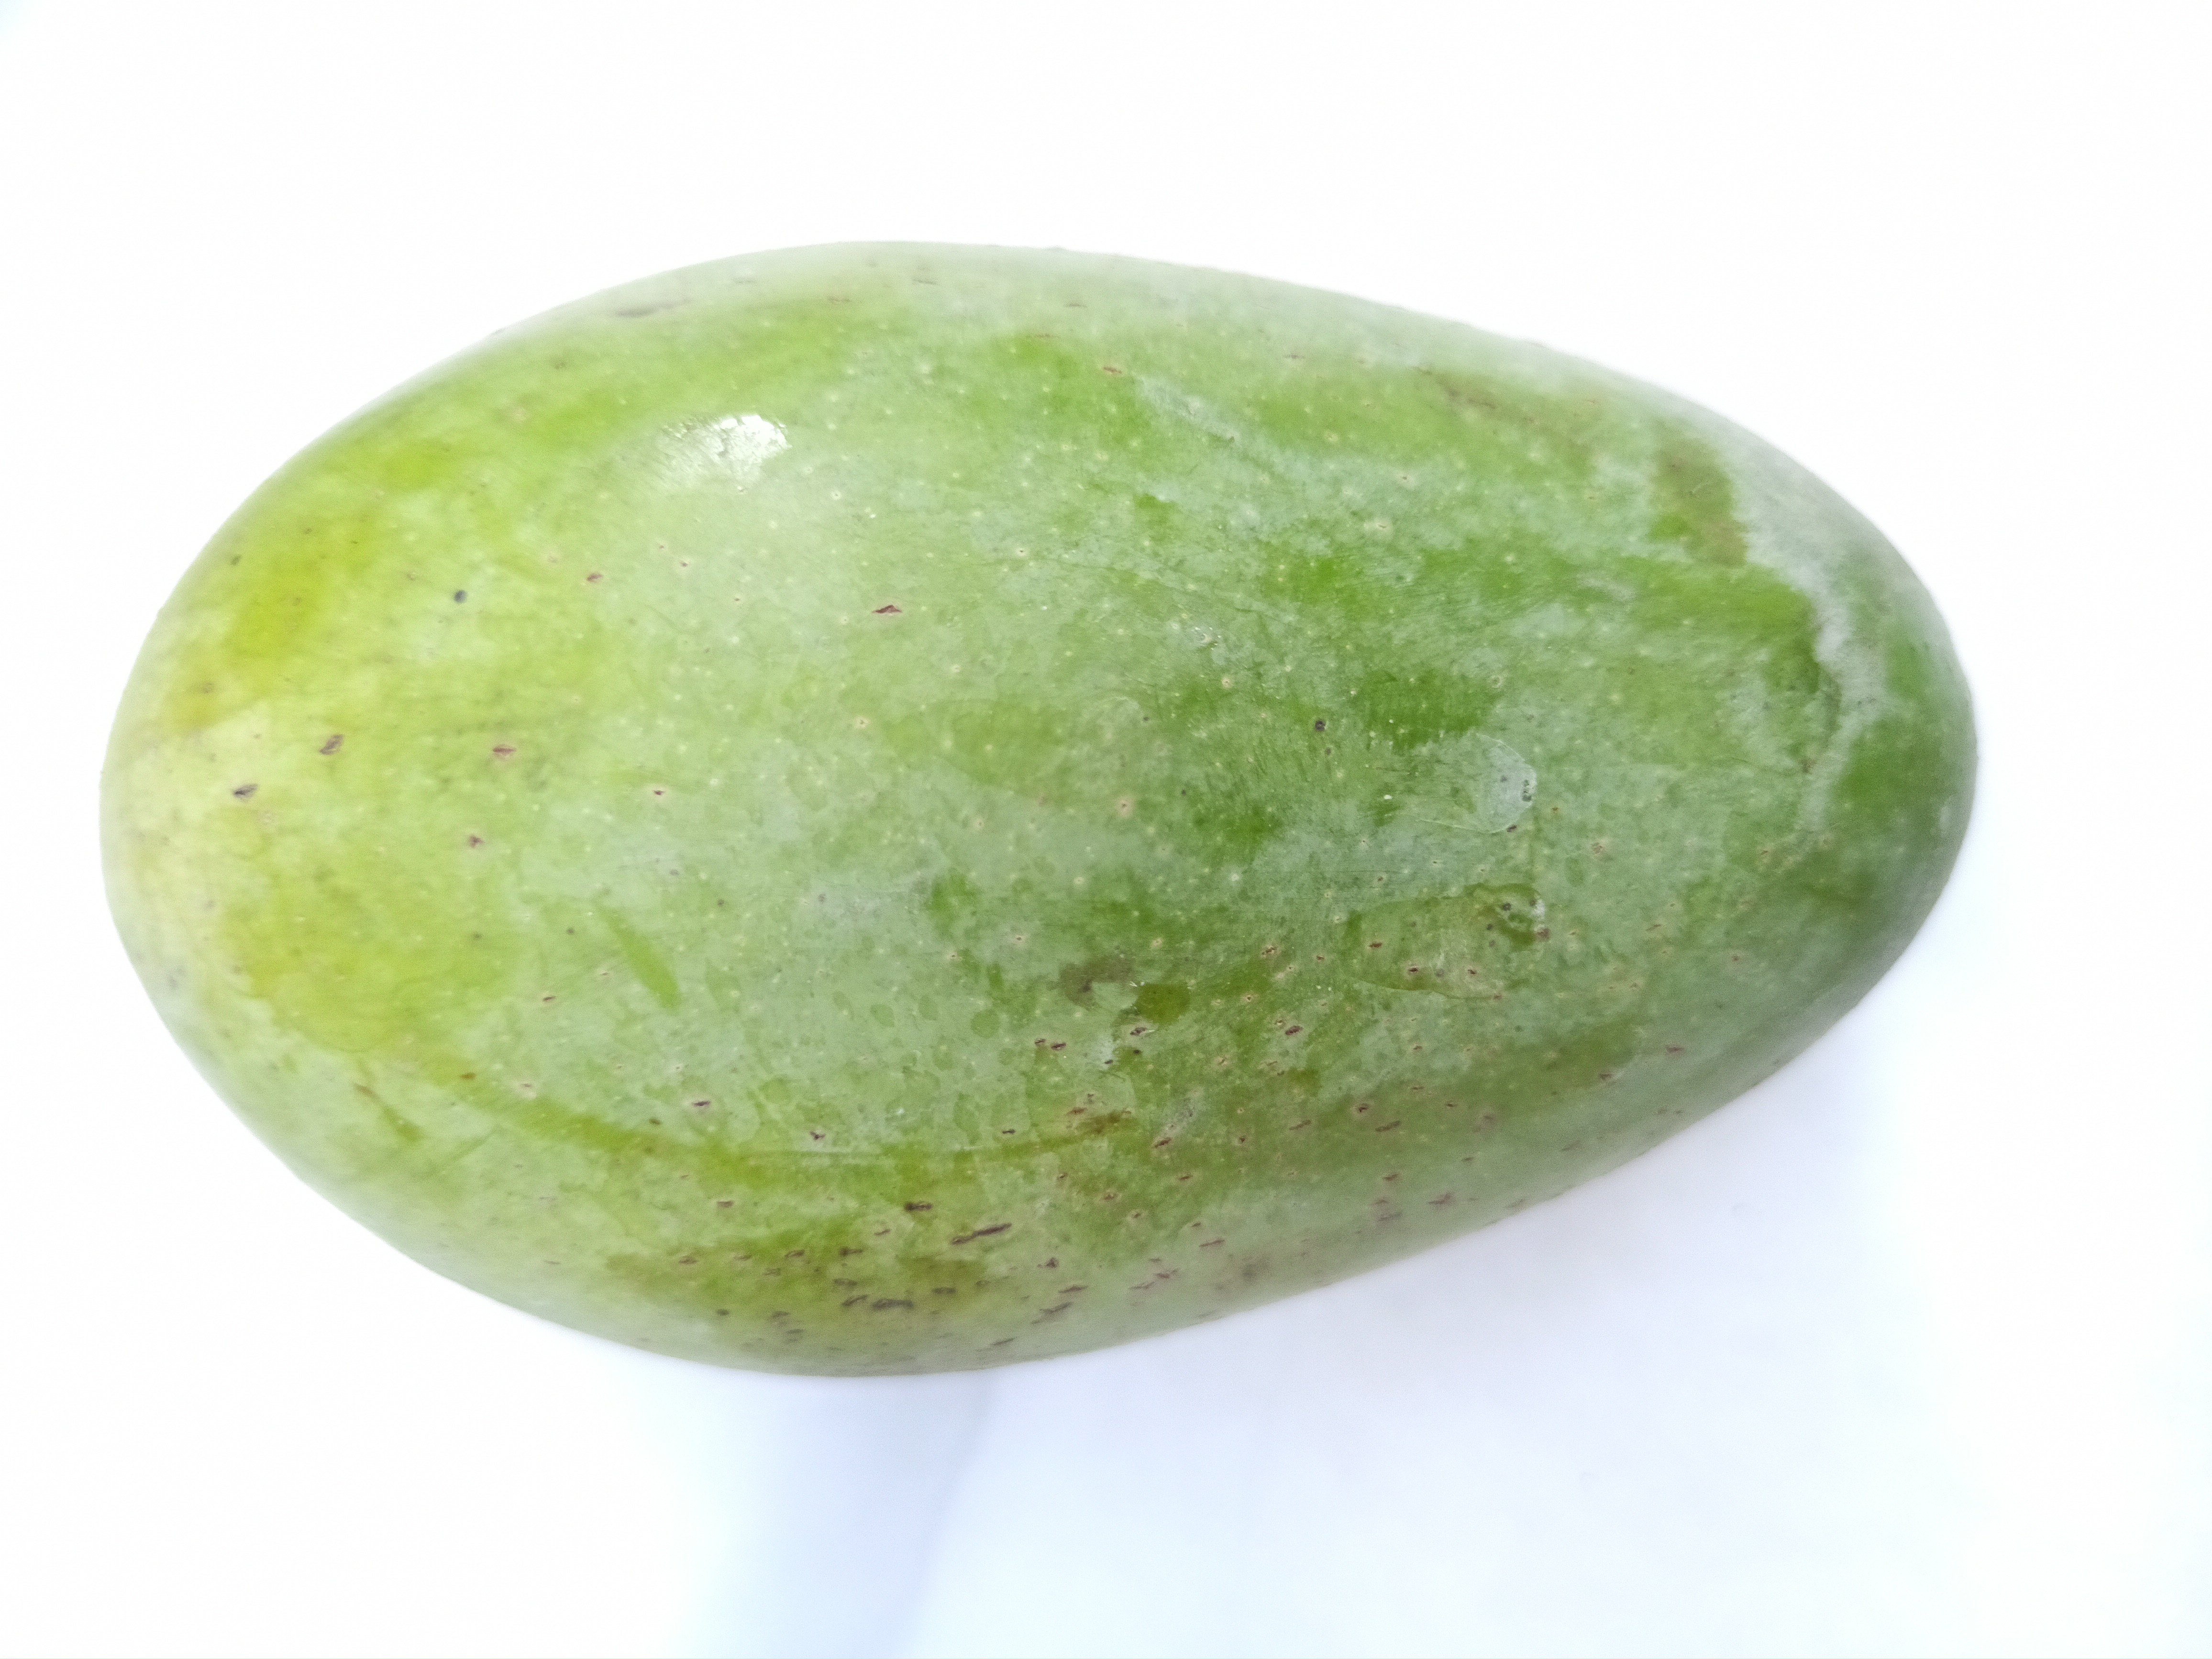
Mango variety: Amrapali